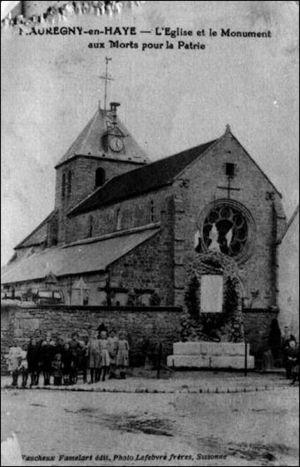
La source écrite la plus ancienne est un document en latin de 1183. Sa construction est datée du XII/XIIIème siècle. Son chœur est en ogive avec boiseries du XVIIIème inscrites à l’inventaire du mobilier historique. Une vierge à l’enfant dite vierge à la rose du XVIème est également inscrite à cet inventaire. La rosace au-dessus du portail représente Saint-Martin partageant son manteau. Une illumination valorise l’architecture du bâtiment, la gestion des différentes sonneries se fait, depuis peu, par un nouveau mécanisme électronique.